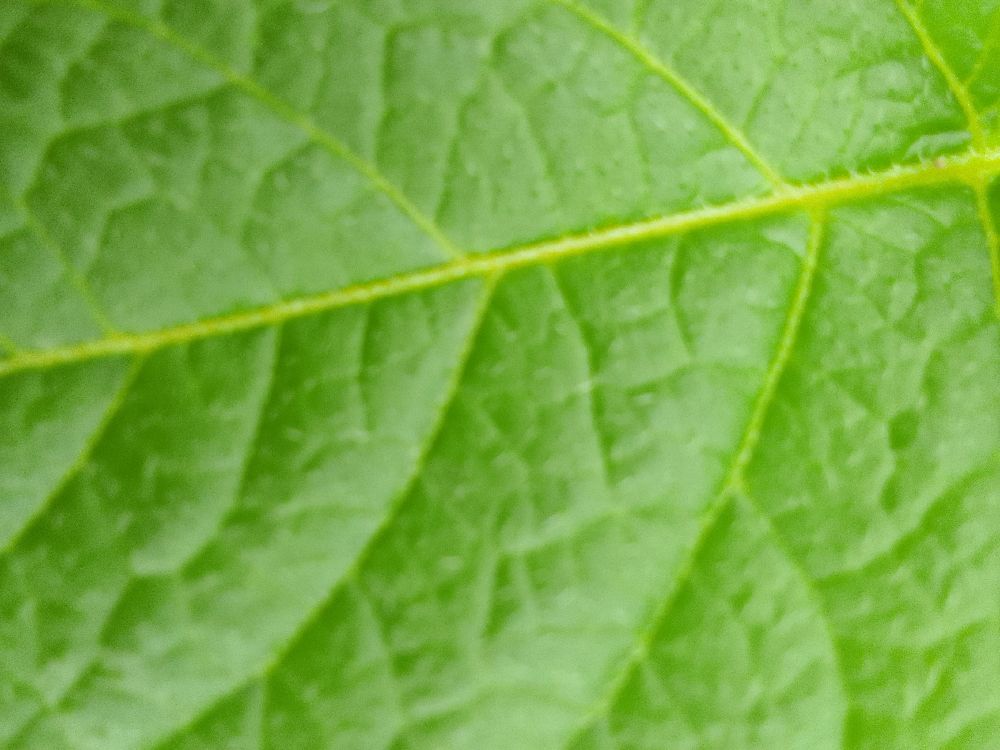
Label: Healthy